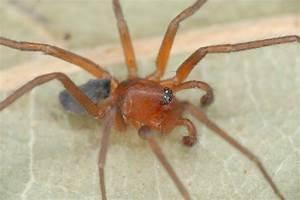
spider